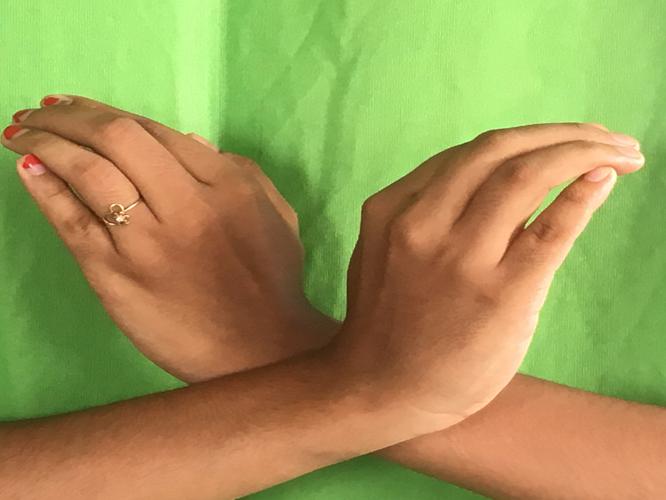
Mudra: Nagabandha
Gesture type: double_hand